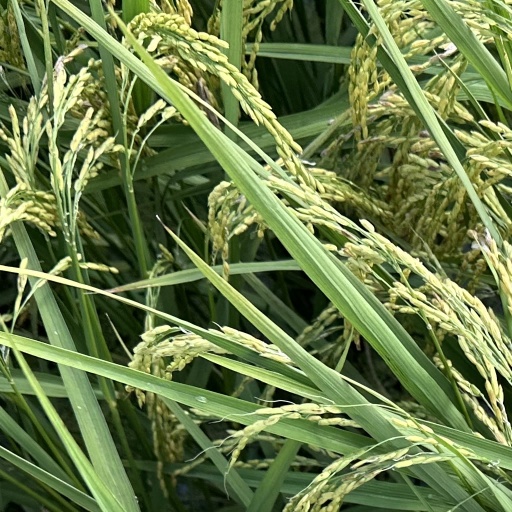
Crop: rice